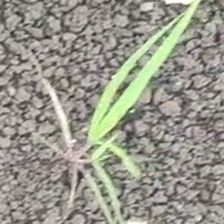
Weed species: Digitaria_SP_(Digitaria Sanguinalis )